George Washington Bridge

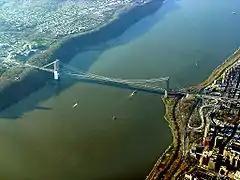
Aerial view of the bridge surrounded by cliffs on either side

Since 1947 or 1948, the bridge has flown the world's largest free-flying American flag on special occasions. Hung inside the arch of the New Jersey tower, it measures long, wide, and . Until 1976, the flag was taken out of a garage in New Jersey and manually erected on national holidays. During the United States' bicentennial, a mechanical hoisting system was installed, and the flag was stored along the bridge's girders when not in use. When weather allows, it is hoisted on Martin Luther King Jr. Day, Presidents Day, Memorial Day, Flag Day, Independence Day, Labor Day, Columbus Day, and Veterans Day. Since 2006, the flag is also flown on September 11 of each year, honoring those lost in the September 11 attacks. On events where the flag is flown, the tower lights are lit from dusk until 11:59 p.m.